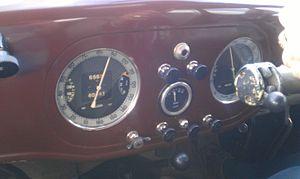
Delage D6-70 carrossée par Letourneur et Marchand, 1947. Vue du tableau de bord et de la commande de boite Cotal, en fonctionnement (4e vitesse enclanchée, 2400 tr/min, 90 km/h.
Cotal est une boîte de vitesses à commande électromagnétique construite en France et très utilisée sur des véhicules haut de gamme des années 1930 jusqu'aux années 1950. Le système à changement de vitesse à trains épicycloïdaux, semblable à celui de la boîte Wilson, en diffère par le fait que le blocage des éléments est obtenu par des freins électromagnétiques au lieu de freins à ruban.